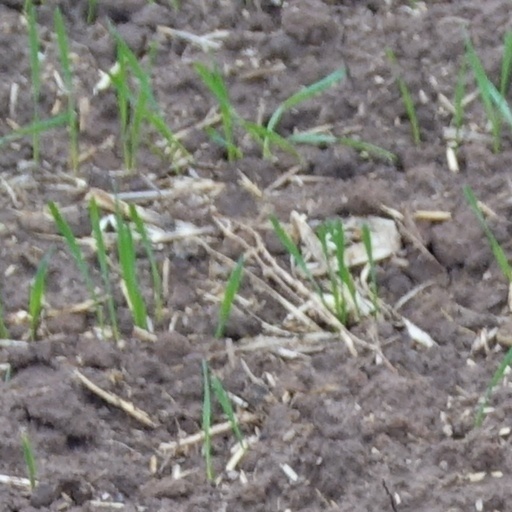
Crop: wheat